Transport in Samoa

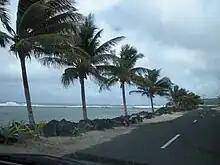
Coastal island highway.

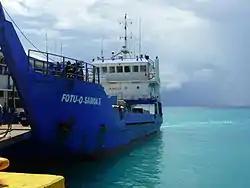
"Fotu o Samoa II" passenger and cargo ferry operating between Upolu and Savai'i islands.

Transport in Samoa includes one international airport situated on the north west coast of Upolu island, paved highways reaching most parts of the two main islands, one main port in the capital Apia and two ports servicing mainly inter island ferries for vehicles and passengers between the two main islands, Upolu and Savai'i.